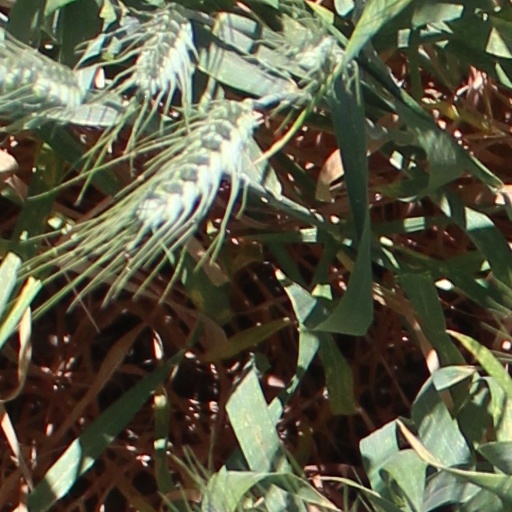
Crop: wheat